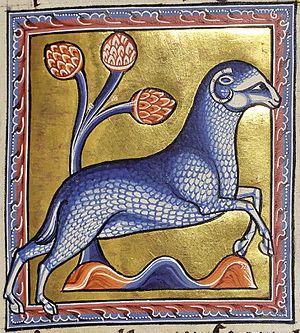
Le mouton, Ovis aries, est un animal domestique, mammifère herbivore ruminant appartenant au genre Ovis de la sous-famille des Caprinés, dans la grande famille des Bovidés. Comme tous les ruminants, les moutons sont des ongulés marchant sur deux doigts. Dans le langage courant, les moutons désignent un ensemble où la femelle est la brebis et le mâle le bélier, tandis que le jeune mâle est un agneau et la jeune femelle une agnelle.